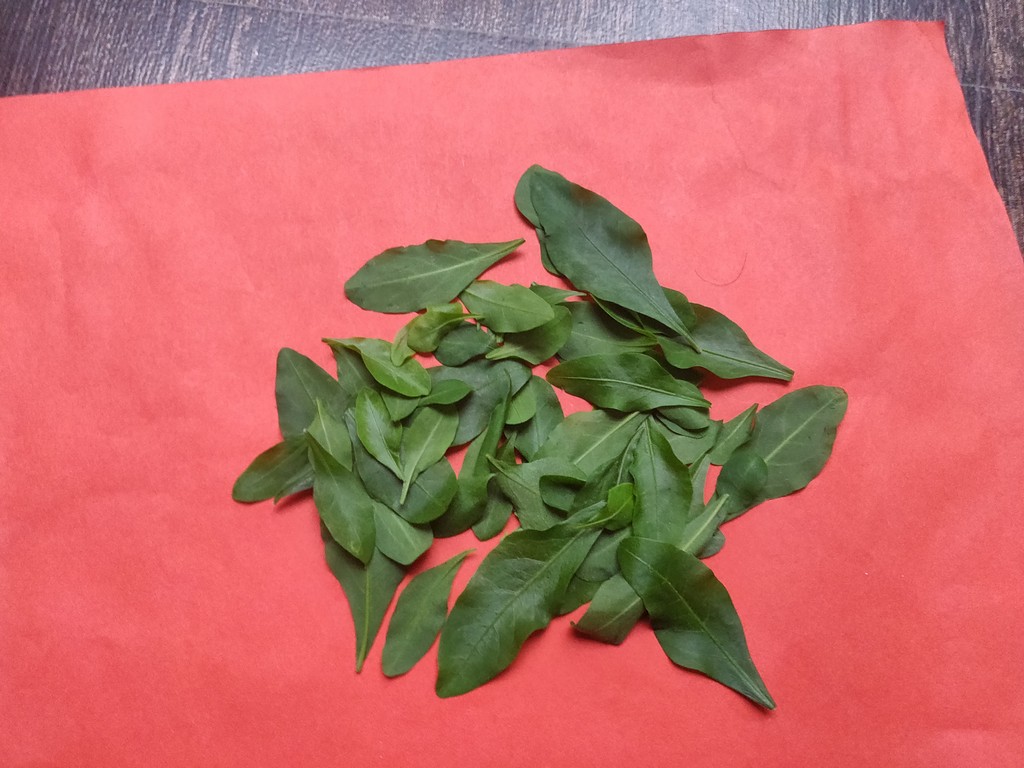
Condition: Healthy
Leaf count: multiple
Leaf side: unknown